Rio de Janeiro State University

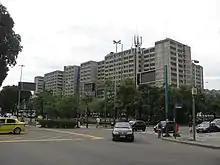
Maracanã Campus

The university was founded on December 4, 1950 as University of the Federal District (UDF). Due to political shifts, the university experienced various name changes. In 1961, after the Federal District was moved to Brasília, it was renamed Guanabara State University (UEG). It was only in 1975 that the university received its current name, when the State of Guanabara merged with the old State of Rio de Janeiro to form a new State of Rio de Janeiro.